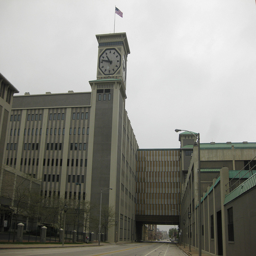
A clock tower above an empty city street.
A building has a clock on top and a road under part of it.
A full view of a building on a cloudy day.
A large building has a clock and a road under the connection.
a tall clock tower with a building behind it